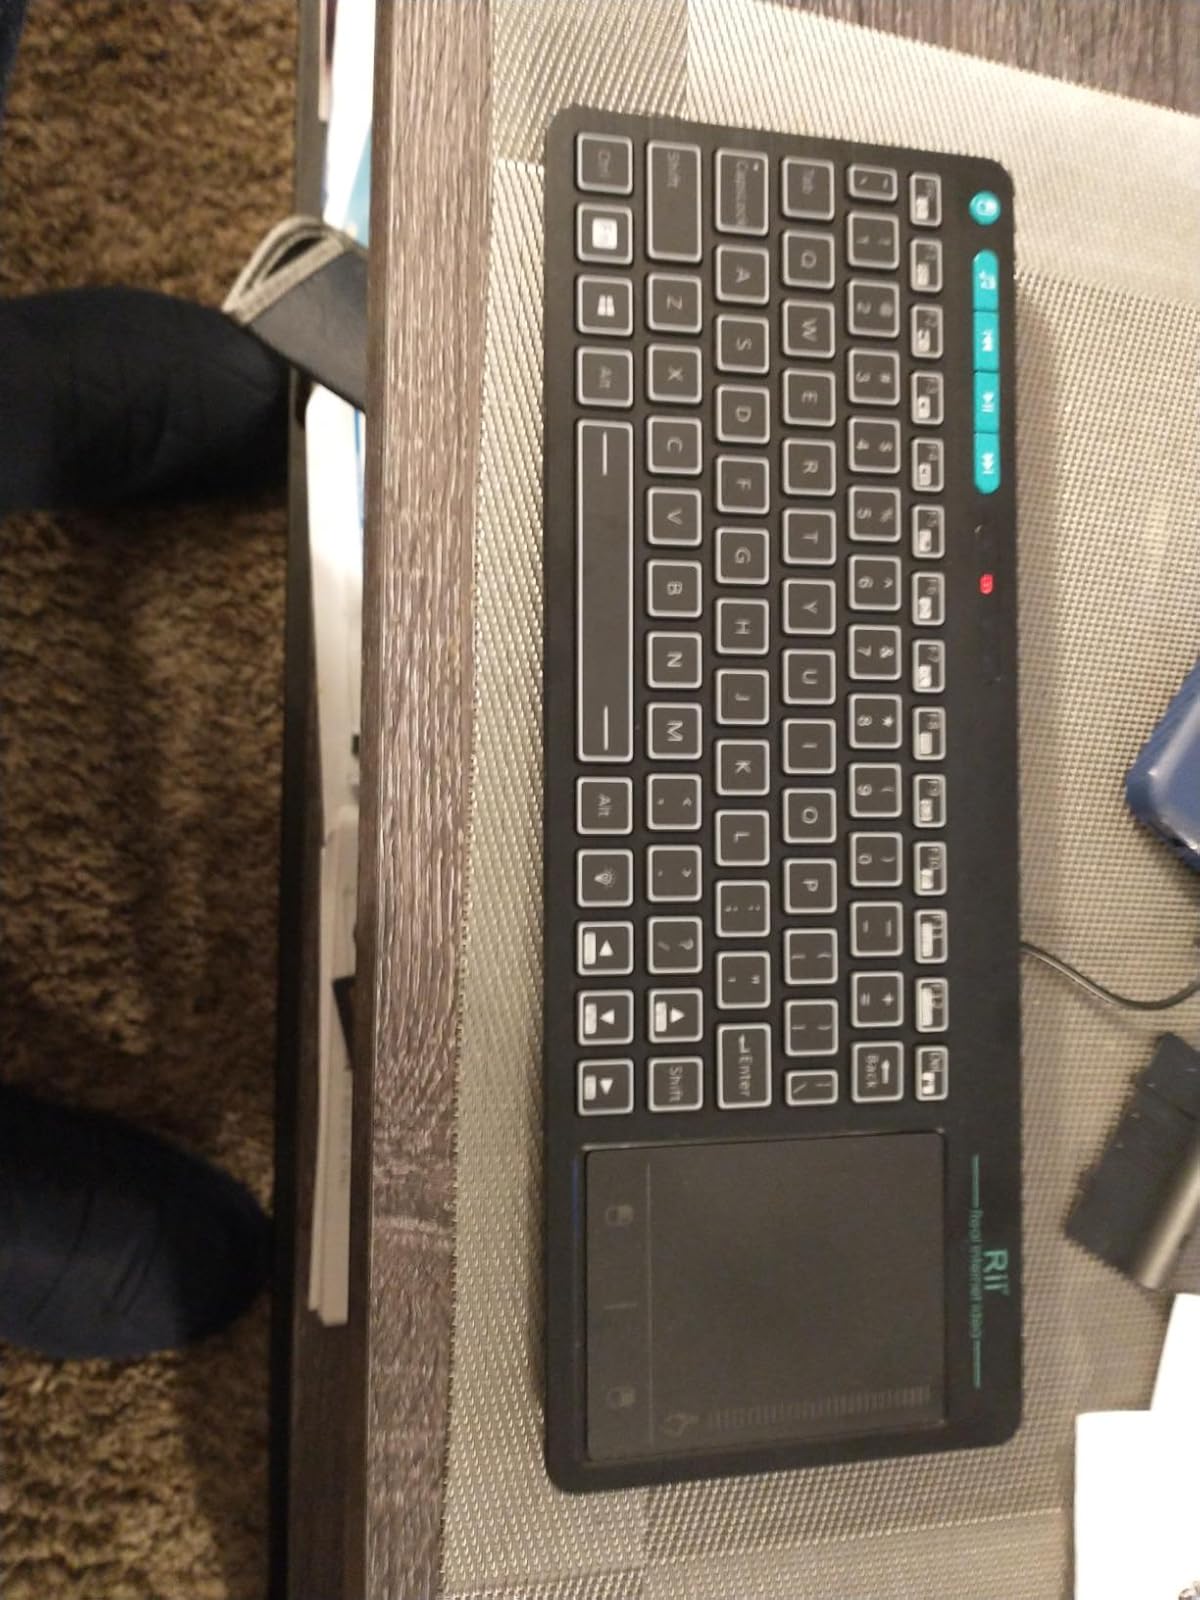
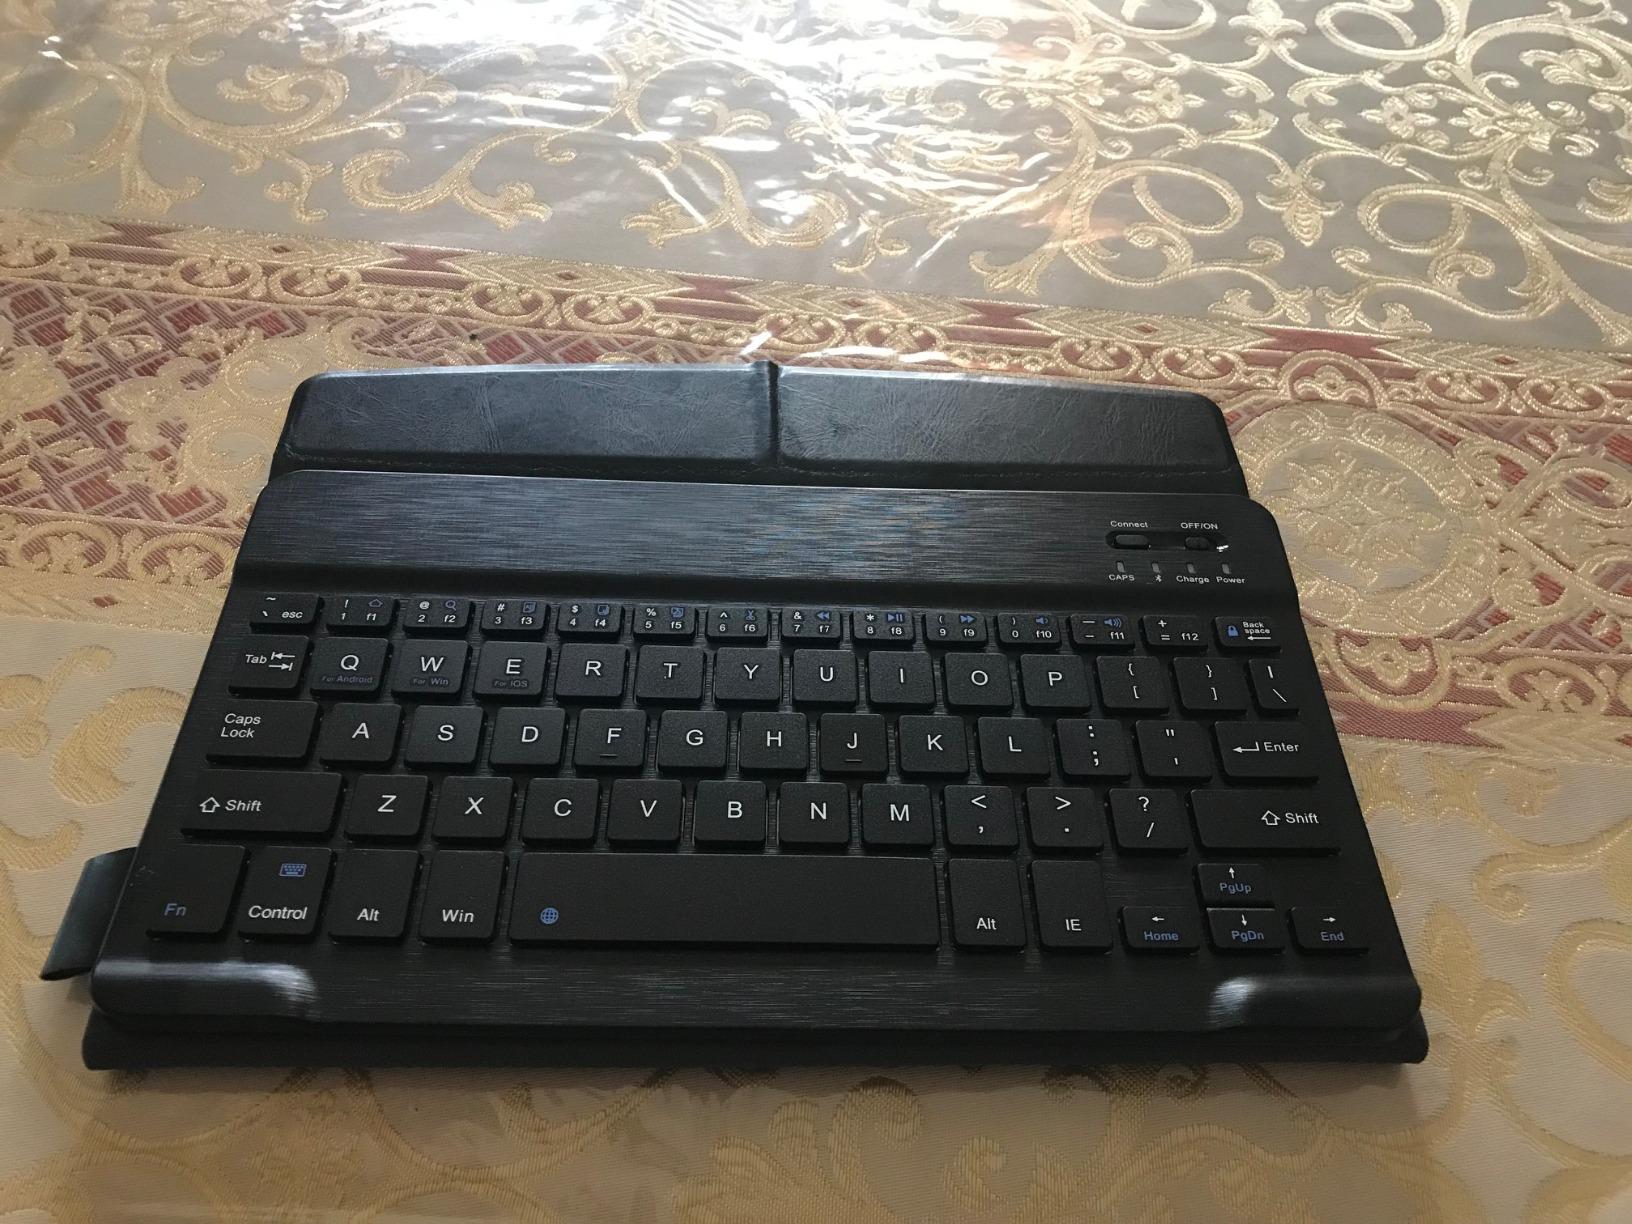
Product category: keyboard
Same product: no